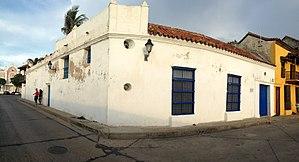
Alejandro Jesús Obregón Roses, plus connu sous le nom de Alejandro Obregón, né à Barcelone, le 4 juin 1920, et mort à Carthagène des Indes, le 11 avril 1992, est un peintre, muraliste, sculpteur et graveur colombiano-espagnol.